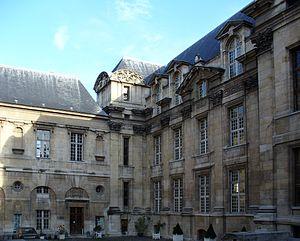
Charles de Valois-Angoulême, duc d'Angoulême était le fils naturel du roi Charles IX et de sa maîtresse Marie Touchet. Il devint le favori de son oncle, le roi Henri III.
L'hôtel d'Angoulême Lamoignon ou hôtel de Lamoignon est un hôtel particulier parisien situé 24 rue Pavée, dans le 4ᵉ arrondissement. Il abrite la Bibliothèque historique de la ville de Paris.